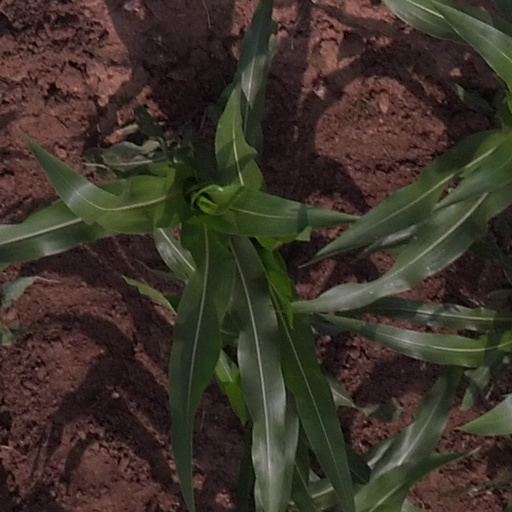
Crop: maize; corn